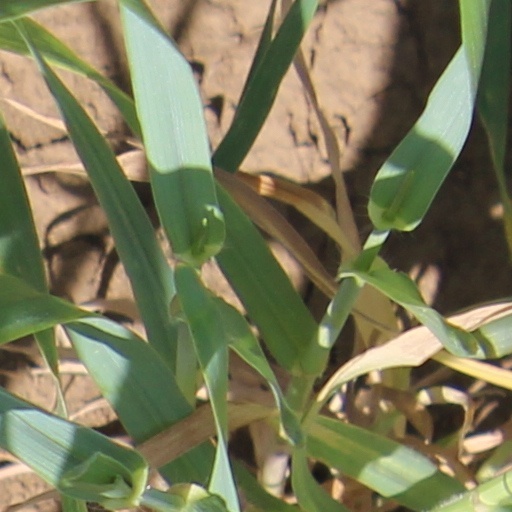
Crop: wheat